Tomb of Anarkali

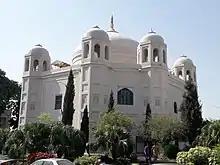
Another view of the Tomb of Anarkali

The structure's foundations are in the basic shape of an octagon, with alternating measurements of 44 feet and 30 feet for each side with semi-octagonal towers at each corner. The structure is also topped by a double-dome, and is one of the earlier examples of such a dome from the Mughal era. The dome rests upon 8 arches, each measuring 12 feet 3 inches.